Batea, Spain

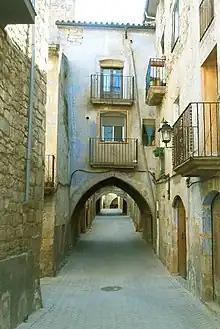
A street in Batea

Batea produces good-quality wine that has not reached high prices in the market and is mainly used for local daily consumption in the region.